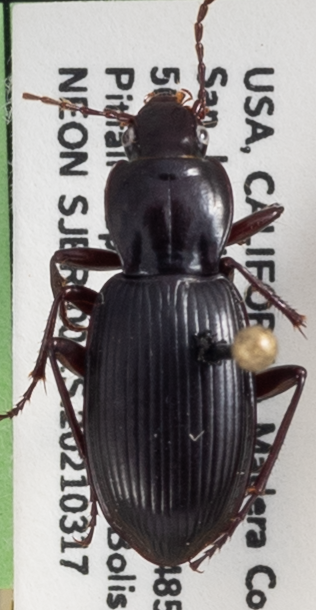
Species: Pterostichus panticulatus
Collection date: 2021-04-14
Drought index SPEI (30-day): -1.012
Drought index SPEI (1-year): -1.69
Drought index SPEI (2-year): -1.642